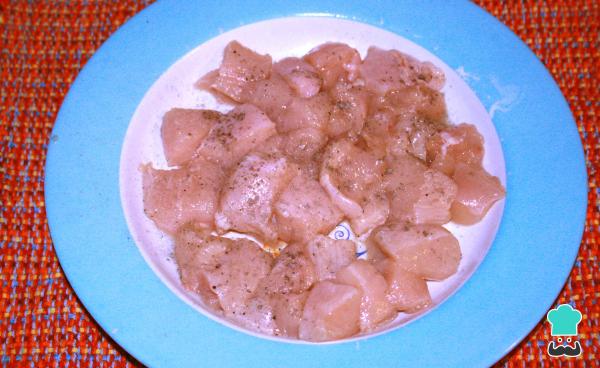
Limpia la pechuga de pollo con agua y limón. Adoba con pimienta y sal al gusto y luego corta el pollo en cuadritos. Lo ideal es que quede en trozos de un bocado que podamos sacar fácilmente de la brocheta.